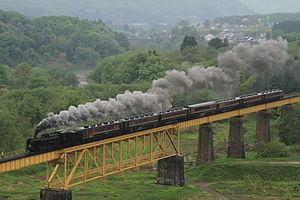
La ligne Ban'etsu Ouest est une ligne ferroviaire exploitée par la East Japan Railway Company, dans les préfecture de Fukushima et Niigata au Japon. Elle relie la gare de Kōriyama à Kōriyama à la gare de Niitsu à Niigata.